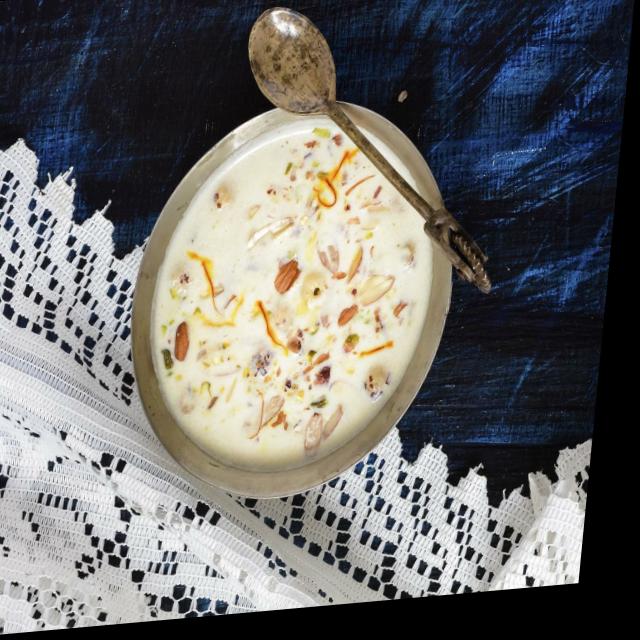
Dish: kheer